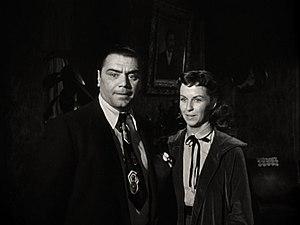
Norma Koch est une costumière américaine, née le 23 avril 1921 au Kansas, morte le 1ᵉʳ mai 1979 à Los Angeles.